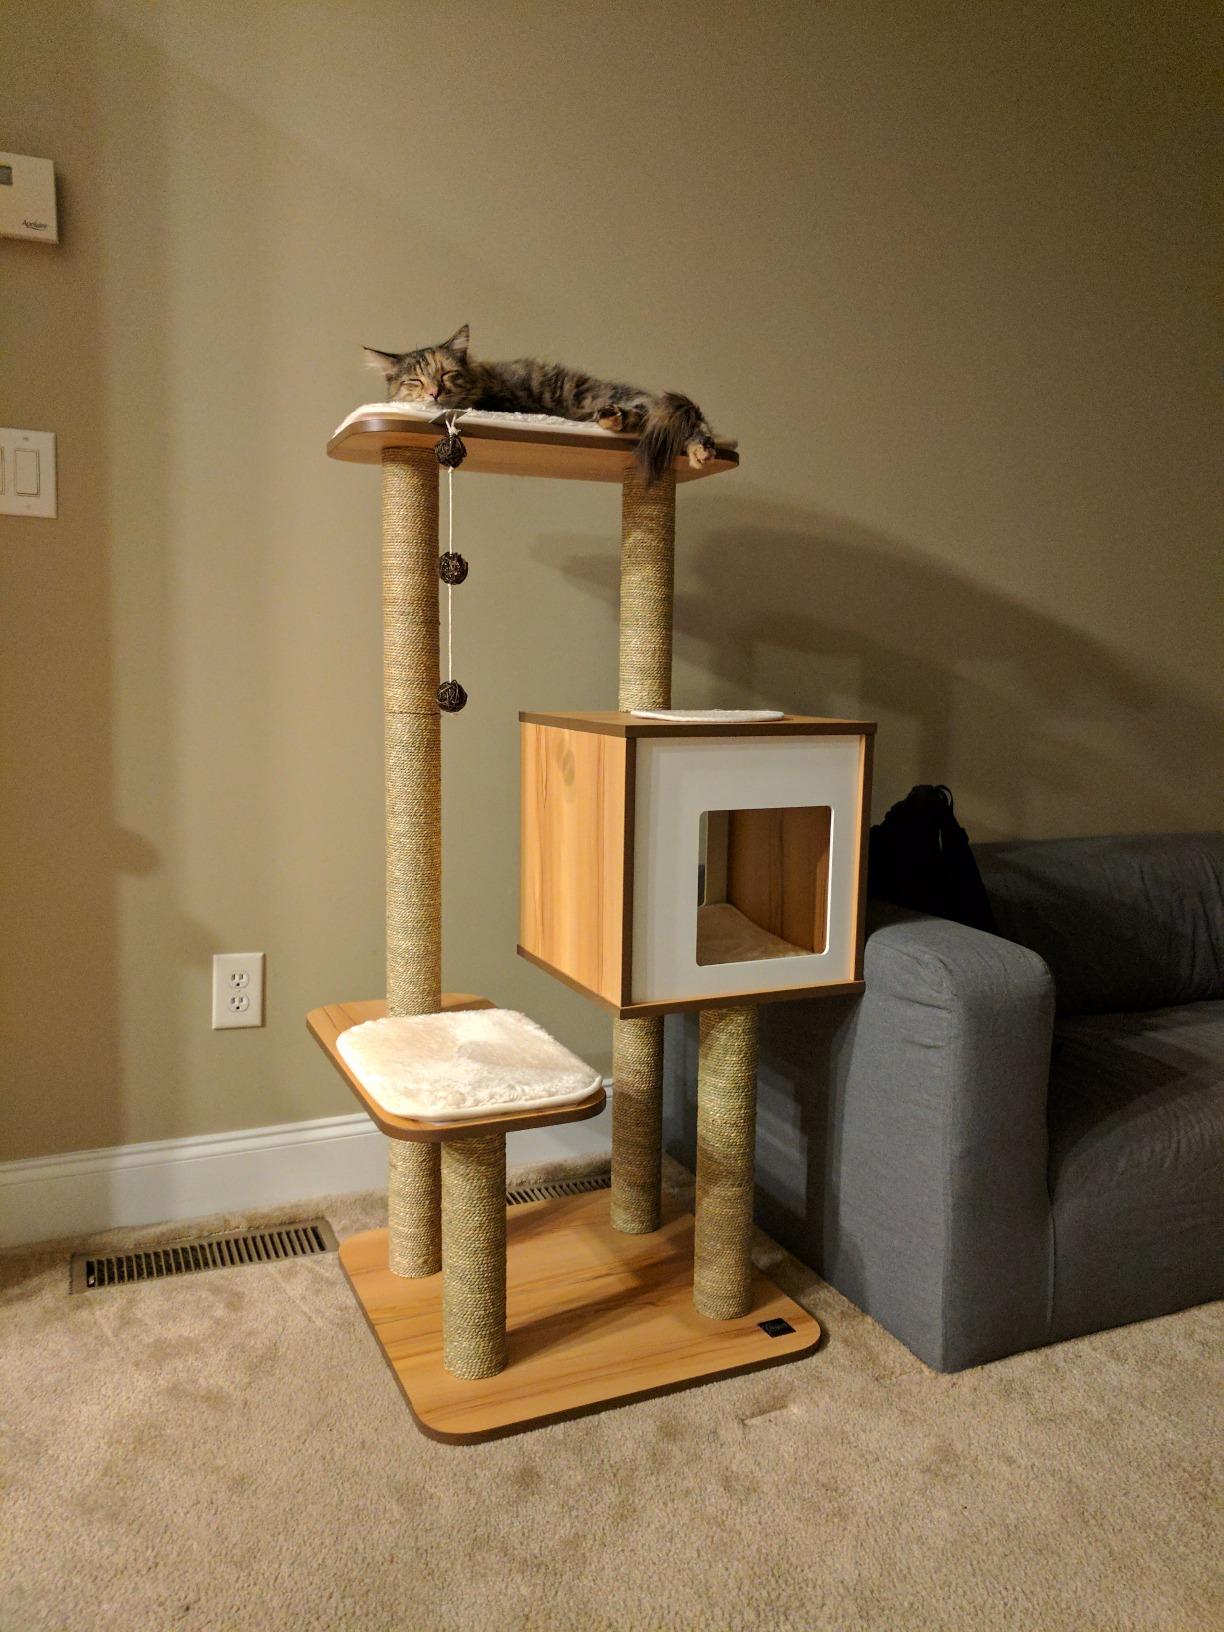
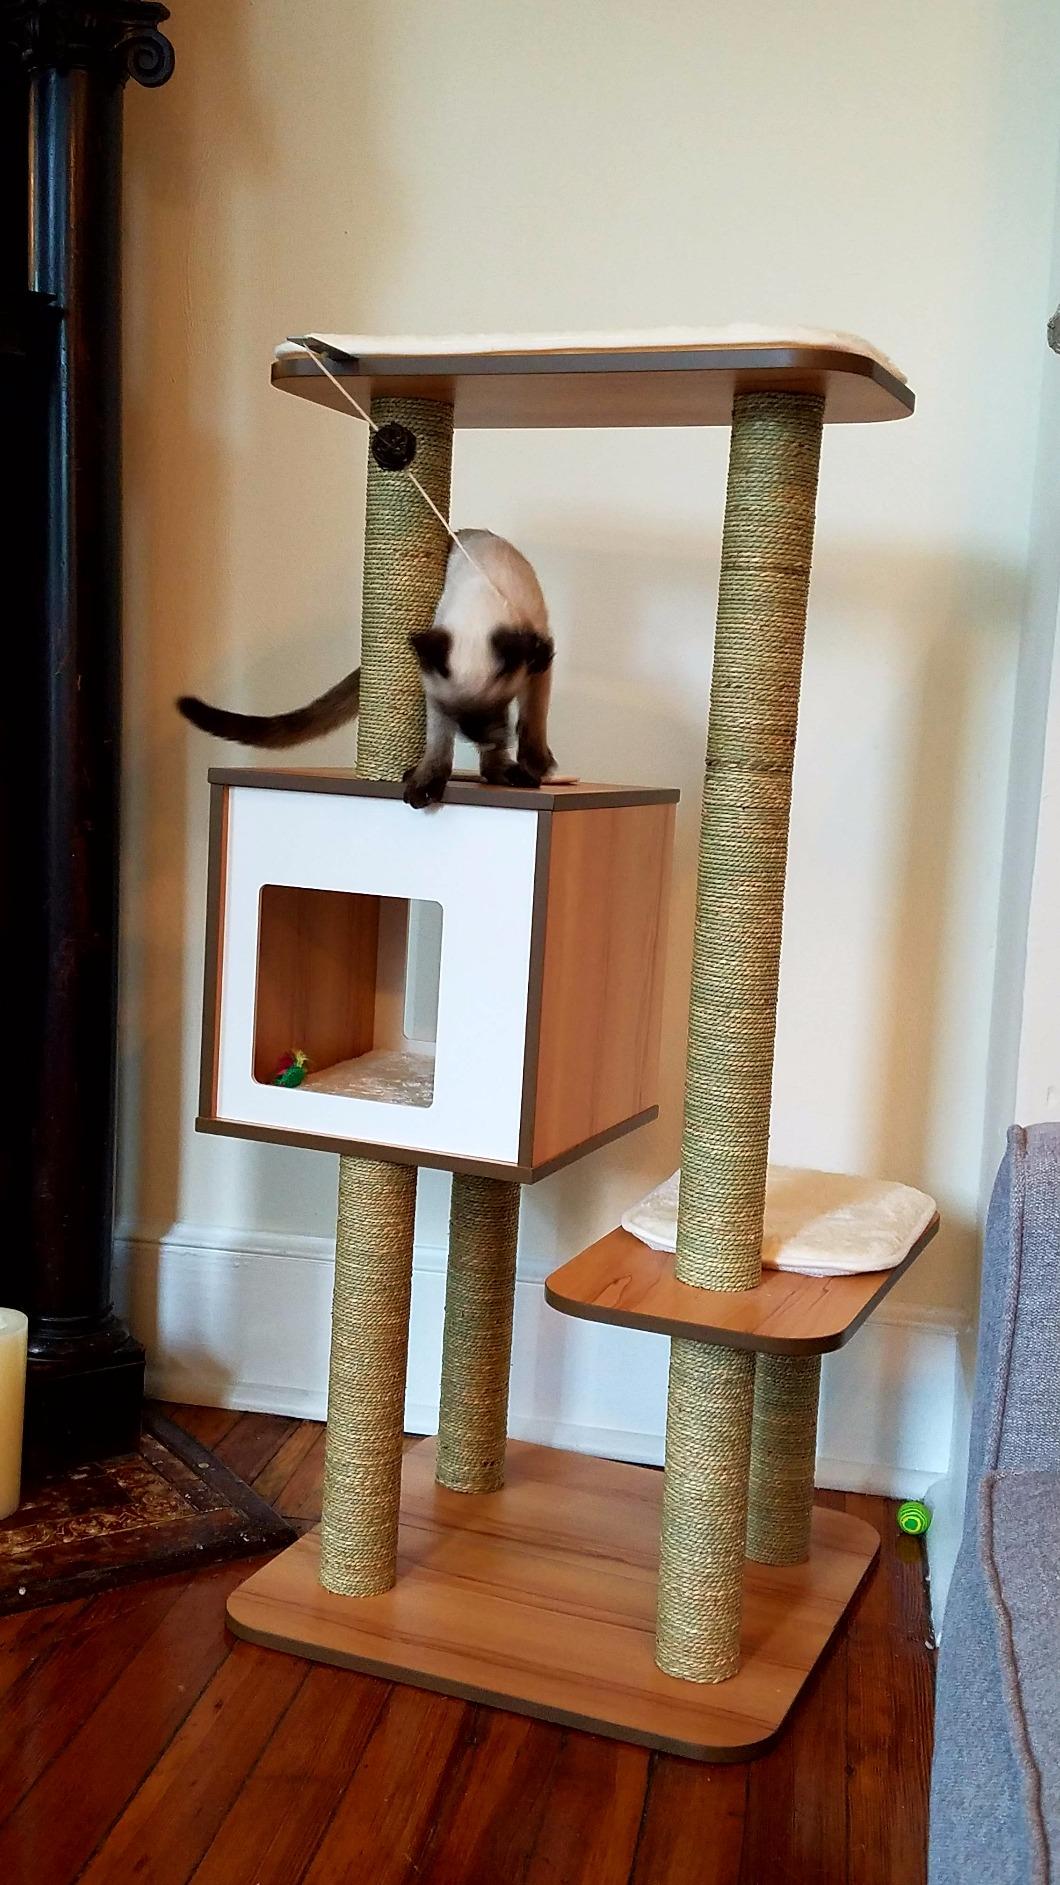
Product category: items_cat tree
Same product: yes